Legion (TV series)

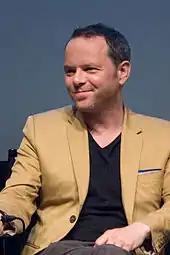
Creator Noah Hawley set out to create a fresh take on the superhero genre.

After completing work on the first season of "Fargo" at FX in 2014, Noah Hawley was presented with the opportunity to develop the first live-action television series based on the X-Men comics, of which he was a fan when growing up. Hawley was initially pitched two different ideas for the potential series, including an adaptation of the comics' Hellfire Club, but the ideas did not interest him. Instead, he worked with "X-Men" film series writer and producer Simon Kinberg to reverse-engineer an idea for the series. After discussing an "interesting show in this genre ... that isn't being done", the two settled on the character of David Haller / Legion. Hawley found the character interesting because of his mental illness, and for the potential of the series to depict his unique mindset. He pitched the series as "a deconstruction of a villain ... and a love story".